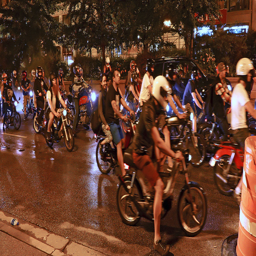
A large group of motorcyclists  driving down a street at night.
Many people are riding bikes and motorcycles down a street at night.
A large group of people riding bikes at night.
A group of people riding bikes down a street.
A large group of people riding motorized bicycles.